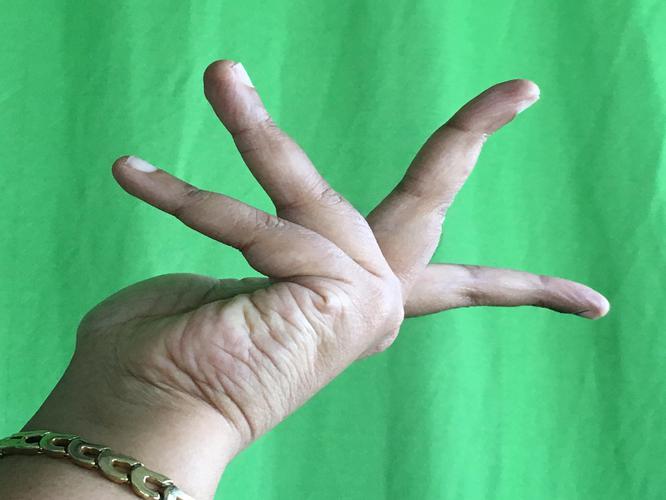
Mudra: Alapadmam
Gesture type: single_hand